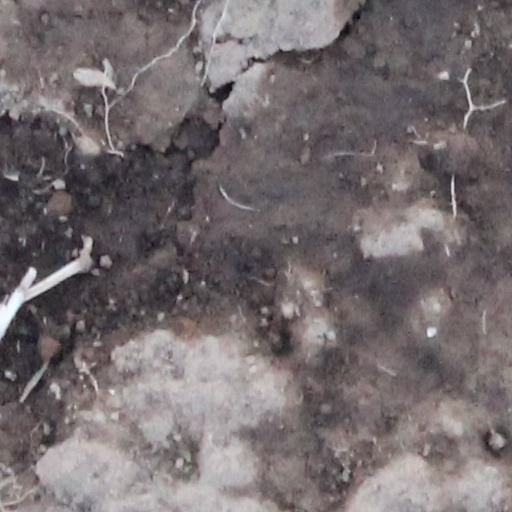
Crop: wheat